Zacharias Heyns

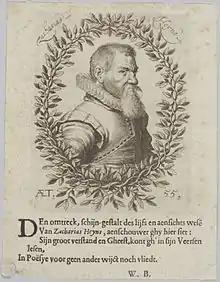

Zacharias Heyns (1566 – 1630) was a Netherlands printer and engraver from the Dutch Republic.